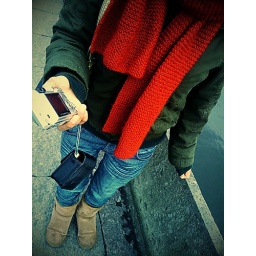
girl in red scarf #journey in #Hangzhou